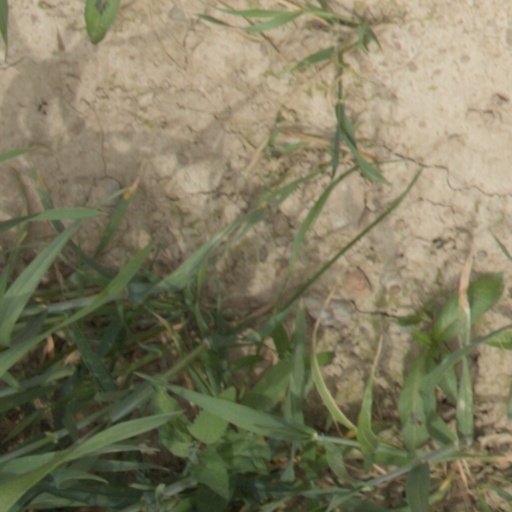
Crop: wheat